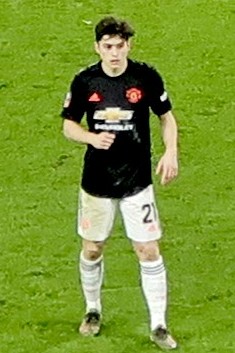
แดเนียล เจมส์

|name = แดเนียล เจมส์
|image = ไฟล์:Daniel James Wolves vs Man U 2020-01-04 (cropped).jpg
|caption = แดเนียล เจมส์ ขณะเล่นให้แก่สโมสรฟุตบอลแมนเชสเตอร์ยูไนเต็ด|แมนเชสเตอร์ยูไนเต็ด
|fullname = แดเนียล โอเวน เจมส์
|birth_place = เบเวอร์ลีย์ อังกฤษ
|height = 1.7 เมตร
|position = กองกลาง#ปีก|ปีก
|currentclub = สโมสรฟุตบอลลีดส์ยูไนเต็ด|ลีดส์ยูไนเต็ด
|clubnumber = 20
|youthyears1 = 2006–2014
|youthclubs1 = สโมสรฟุตบอลฮัลล์ซิตี|ฮัลล์ซิตี
|youthyears2 = 2014–2016
|youthclubs2 = สโมสรฟุตบอลสวอนซีซิตี|สวอนซีซิตี
|years1 = 2016–2019
|clubs1 = สโมสรฟุตบอลสวอนซีซิตี|สวอนซีซิตี
|caps1 = 33
|goals1 = 4
|years2 = 2017
|clubs2 = → สโมสรฟุตบอลชรูว์สบรีทาวน์|ชรูว์สบรีทาวน์ (ยืม)
|caps2 = 0
|goals2 = 0
|years3 = 2019–2021
|clubs3 = สโมสรฟุตบอลแมนเชสเตอร์ยูไนเต็ด|แมนเชสเตอร์ยูไนเต็ด
|caps3 = 50
|goals3 = 6
| years4 = 2021–
|clubs4 = สโมสรฟุตบอลลีดส์ยูไนเต็ด|ลีดส์ยูไนเต็ด
|caps4 = 49
|goals4 = 7
| years5 = 2022–2023
| clubs5 = → สโมสรฟุตบอลฟูลัม|ฟูลัม (ยืม)
| caps5 = 20
| goals5 = 2
| nationalyears1 = 2013–2015
| nationalteam1 = ฟุตบอลทีมชาติเวลส์รุ่นอายุไม่เกิน 17 ปี|เวลส์ อายุไม่เกิน 17 ปี
| nationalcaps1 = 8
| nationalgoals1 = 2
| nationalyears2 = 2015–2016
| nationalteam2 = ฟุตบอลทีมชาติเวลส์รุ่นอายุไม่เกิน 19 ปี|เวลส์ อายุไม่เกิน 19 ปี
| nationalcaps2 = 5
| nationalgoals2 = 1
| nationalyears3 = 2017
| nationalteam3 = ฟุตบอลทีมชาติเวลส์รุ่นอายุไม่เกิน 20 ปี|เวลส์ อายุไม่เกิน 20 ปี
| nationalcaps3 = 3
| nationalgoals3 = 1
| nationalyears4 = 2016–2018
| nationalteam4 = ฟุตบอลทีมชาติเวลส์รุ่นอายุไม่เกิน 21 ปี|เวลส์ อายุไม่เกิน 21 ปี
| nationalcaps4 = 11
| nationalgoals4 = 0
| nationalyears5 = 2018–
| nationalteam5 = ฟุตบอลทีมชาติเวลส์|เวลส์
| nationalcaps5 = 47
| nationalgoals5 = 6
แดเนียล โอเวน เจมส์ (; เกิด 10 พฤศจิกายน ค.ศ. 1997) เป็นนักฟุตบอลชาวเวลส์ ปัจจุบันเล่นในตำแหน่งกองกลาง#ปีก|ปีกให้แก่สโมสรฟุตบอลฟูลัม|ฟูลัม โดยยืมตัวมาจากสโมสรฟุตบอลลีดส์ยูไนเต็ด|ลีดส์ยูไนเต็ด และฟุตบอลทีมชาติเวลส์|ทีมชาติเวลส์
==สถิติอาชีพ==
| class="wikitable" style="text-align:center"
|+ ลงเล่นและประตูแบ่งตามสโมสร, ฤดูกาล และการแข่งขัน
|-
!rowspan="2"|สโมสร
!rowspan="2"|ฤดูกาล
!colspan="3"|ลีก
!colspan="2"|เอฟเอคัพ
!colspan="2"|อีเอฟแอลคัพ|ลีกคัพ
!colspan="2"|อื่น ๆ
!colspan="2"|รวม
|-
!ดิวิชัน!!ลงเล่น!!ประตู!!ลงเล่น!!ประตู!!ลงเล่น!!ประตู!!ลงเล่น!!ประตู!!ลงเล่น!!ประตู
|-
|rowspan="4"|สโมสรฟุตบอลสวอนซีซิตี|สวอนซีซิตี
|สโมสรฟุตบอลสวอนซีซิตีในฤดูกาล 2016–17|2016–17
|พรีเมียร์ลีก
|0||0||0||0||0||0||colspan="2"|—||0||0
|-
|สโมสรฟุตบอลสวอนซีซิตีในฤดูกาล 2017–18|2017–18
|พรีเมียร์ลีก
|0||0||1||1||0||0||colspan="2"|—||1||1
|-
|สโมสรฟุตบอลสวอนซีซิตีในฤดูกาล 2018–19|2018–19
|อีเอฟแอลแชมเปียนชิป|แชมเปียนชิป
|20||2||3||1||1||0||colspan="2"|—||24||3
|-
!colspan="2"|รวม
!20!!2!!4!!2!!1!!0!!colspan="2"|—!!25!!4
|-
|สโมสรฟุตบอลชรูว์สบรีทาวน์|ชรูว์สบรีทาวน์ (ยืมตัว)
|สโมสรฟุตบอลชรูว์สบรีทาวน์ในฤดูกาล 2017–18|2017–18
|อีเอฟแอลลีกวัน|ลีกวัน
|0||0||0||0||0||0||0||0||0||0
|-
!colspan="3"|รวมทั้งหมด
!20!!2!!4!!2!!1!!0!!0!!0!!25!!4
|
==อ้างอิง==
==แหล่งข้อมูลอื่น==
*
หมวดหมู่:นักฟุตบอลชาวเวลส์
หมวดหมู่:นักฟุตบอลทีมชาติเวลส์
หมวดหมู่:นักฟุตบอลชาวอังกฤษ
หมวดหมู่:ผู้เล่นสโมสรฟุตบอลสวอนซีซิตี
หมวดหมู่:ผู้เล่นสโมสรฟุตบอลแมนเชสเตอร์ยูไนเต็ด
หมวดหมู่:ผู้เล่นสโมสรฟุตบอลลีดส์ยูไนเต็ด
หมวดหมู่:ผู้เล่นสโมสรฟุตบอลฟูลัม
หมวดหมู่:ปีกฟุตบอล
หมวดหมู่:ผู้เล่นในพรีเมียร์ลีก
หมวดหมู่:ผู้เล่นในฟุตบอลชิงแชมป์แห่งชาติยุโรป 2020
หมวดหมู่:ผู้เล่นในฟุตบอลโลก 2022